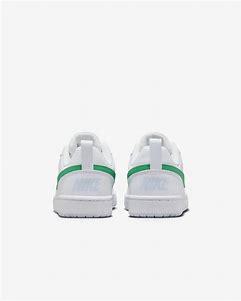
Brand: Nike
Model: Court Borough Recraft